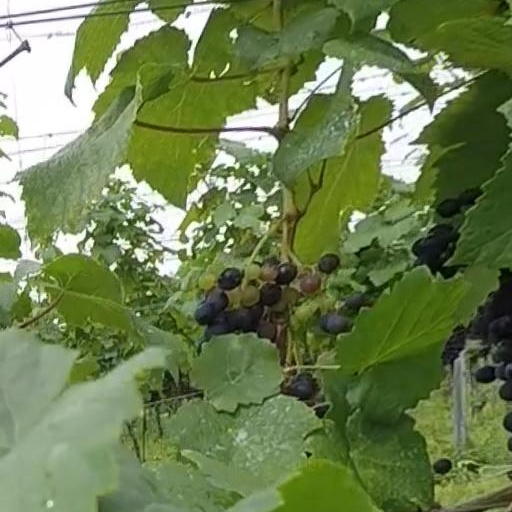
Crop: grape